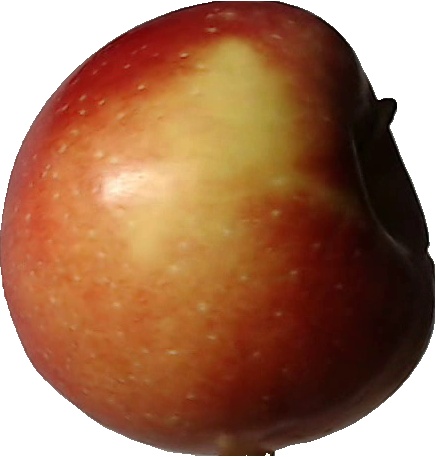
Label: apple_braeburn_1